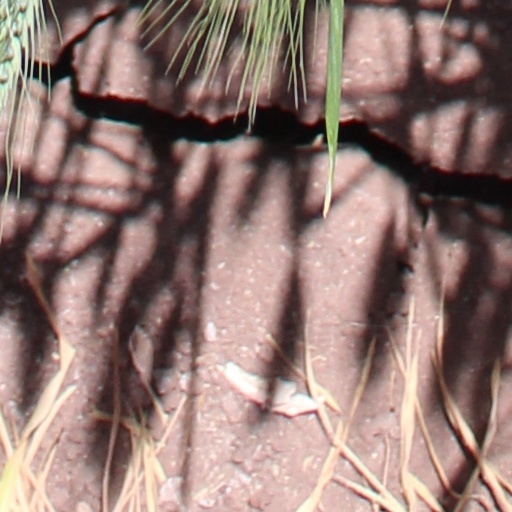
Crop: wheat